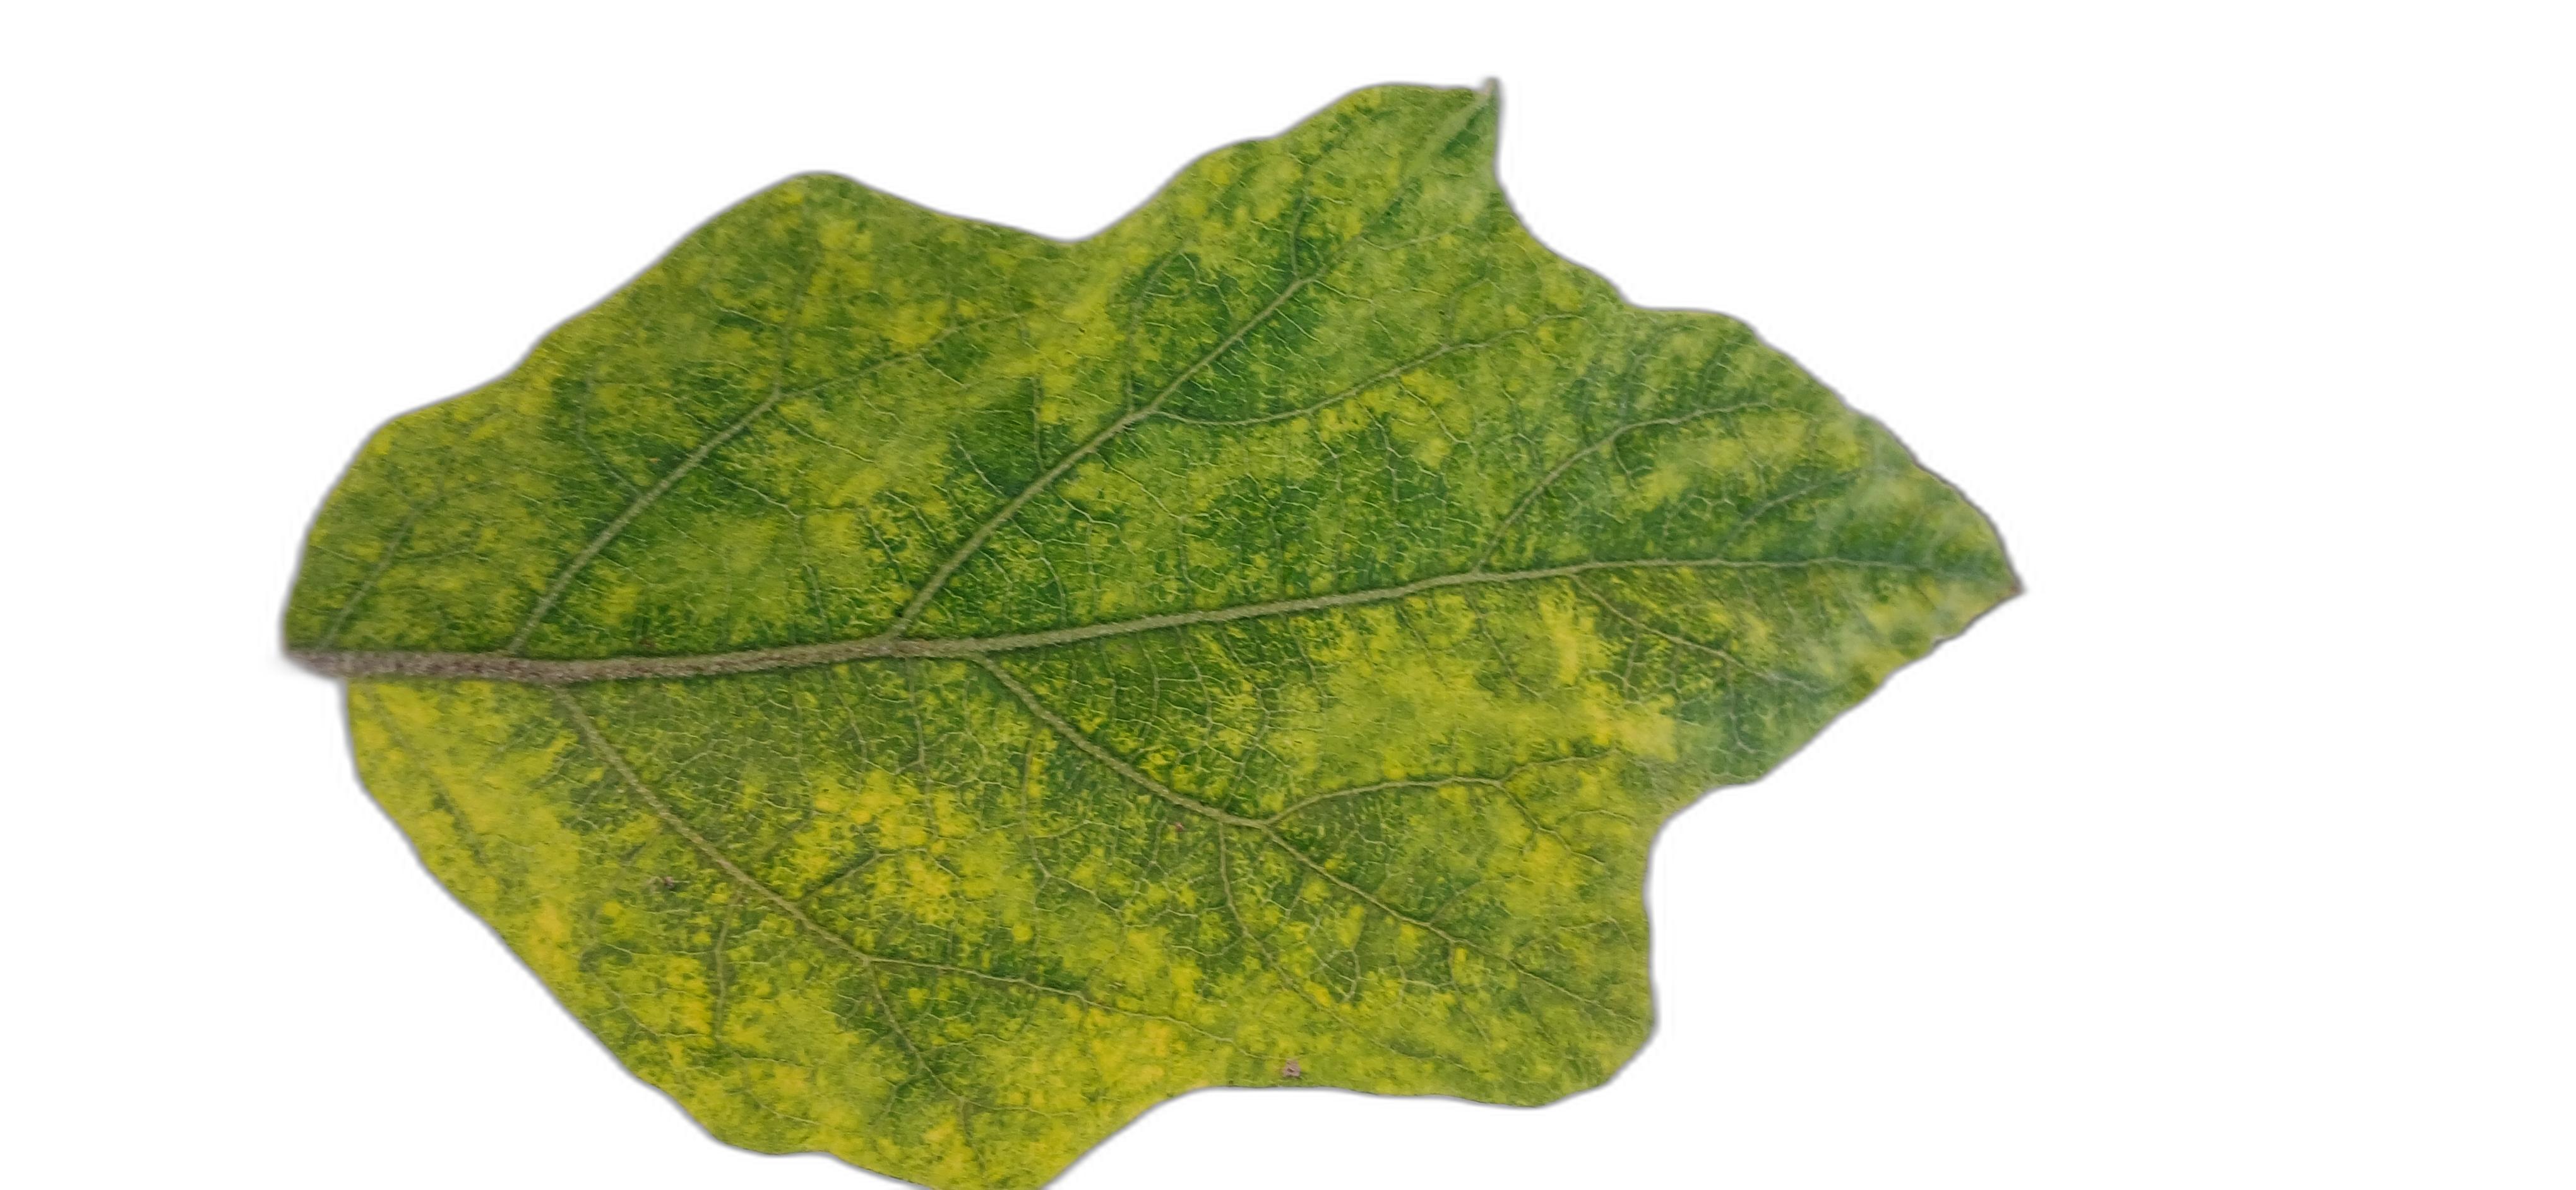
Label: Mosaic Virus Disease